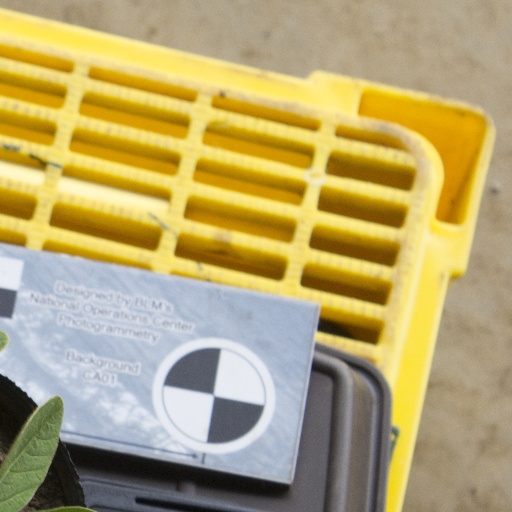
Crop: soybean